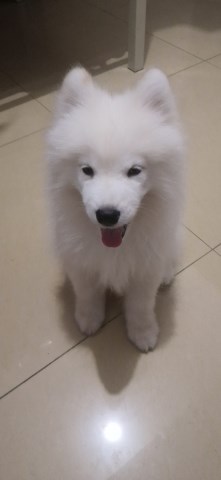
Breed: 2192-n000088-Samoyed